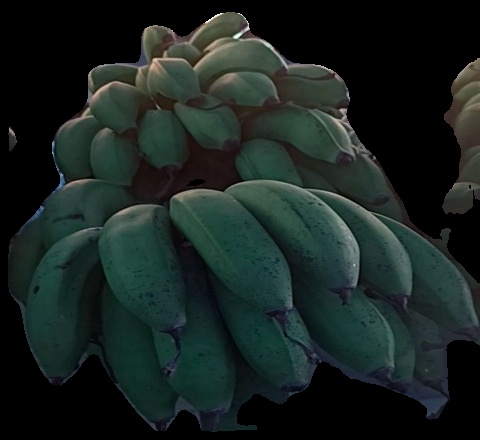
Variety: rasbale
Grade: grade2